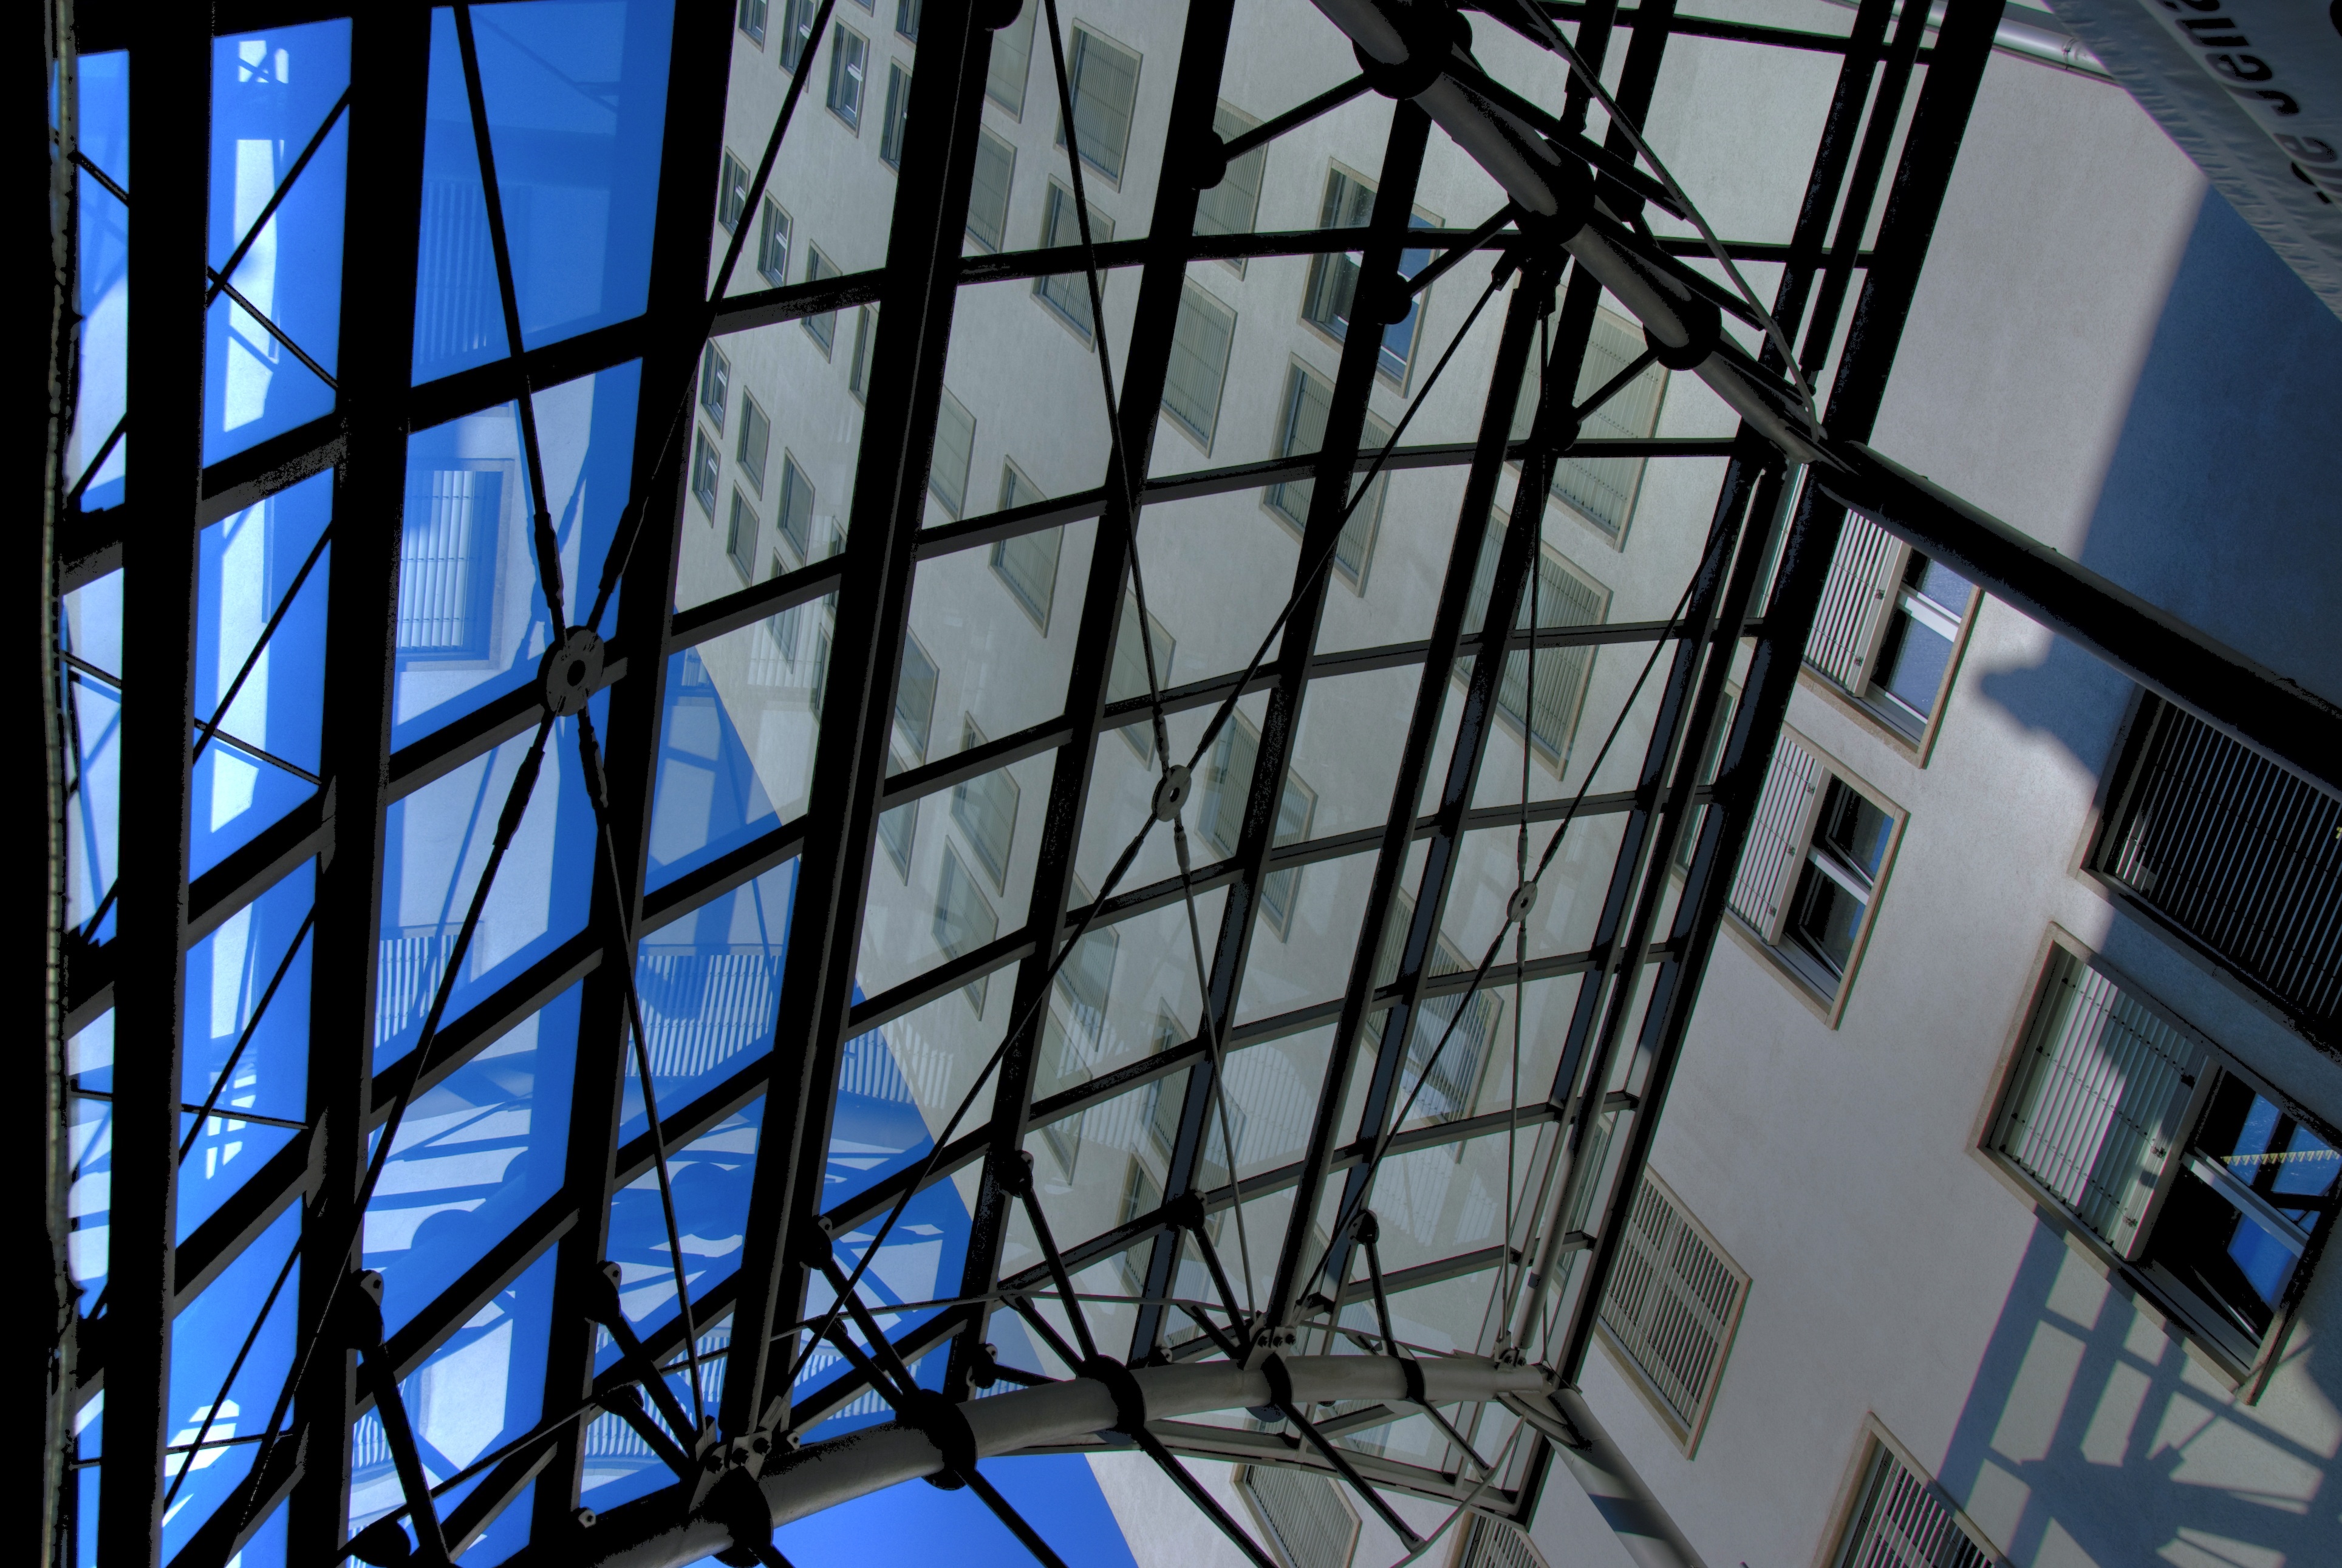
architecture, sky, window, glass, skyscraper, cityscape, line, reflection, facade, blue, tower block, design, symmetry, germany, shape, goethe, jena, metropolis, daylighting, urban area